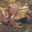
Label: frog